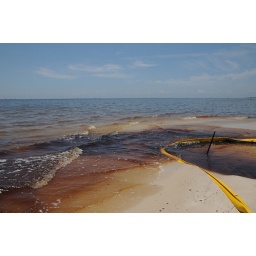
oil in water and oil on beach with boom__7286 web